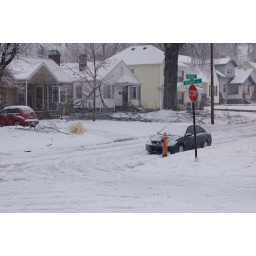
The big tree up the street always loses limbs in storms